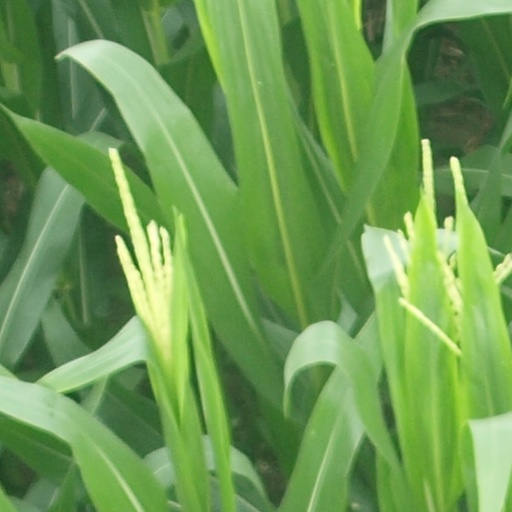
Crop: maize; corn